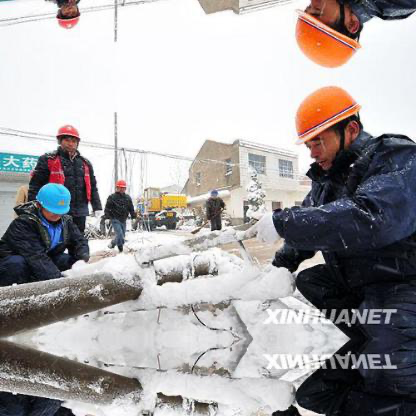
Objects in the image:
label: helmet
label: helmet
label: helmet
label: helmet
label: helmet
label: helmet